Opium

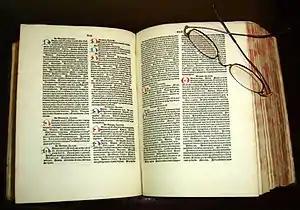
Latin translation of Avicenna's "Canon of Medicine", 1483

Between 400 and 1200 AD, Arab traders introduced opium to China, and to India by 700 AD. The physician Muhammad ibn Zakariya al-Razi of Persian origin ("Rhazes", 845–930 CE) maintained a laboratory and school in Baghdad, and was a student and critic of Galen; he made use of opium in anesthesia and recommended its use for the treatment of melancholy in "Fi ma-la-yahdara al-tabib", "In the Absence of a Physician", a home medical manual directed toward ordinary citizens for self-treatment if a doctor was not available.